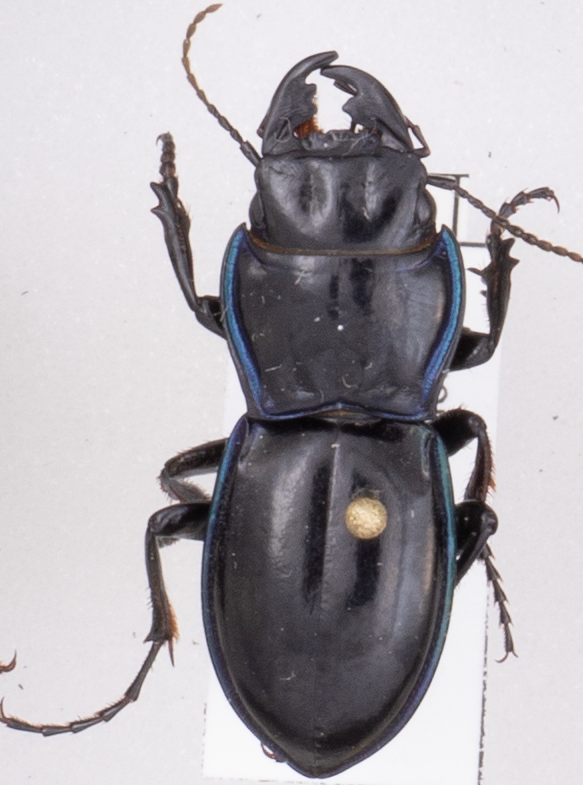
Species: Pasimachus elongatus
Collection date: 2021-06-02
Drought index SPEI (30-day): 1.13
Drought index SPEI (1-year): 0.09
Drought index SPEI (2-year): -0.33